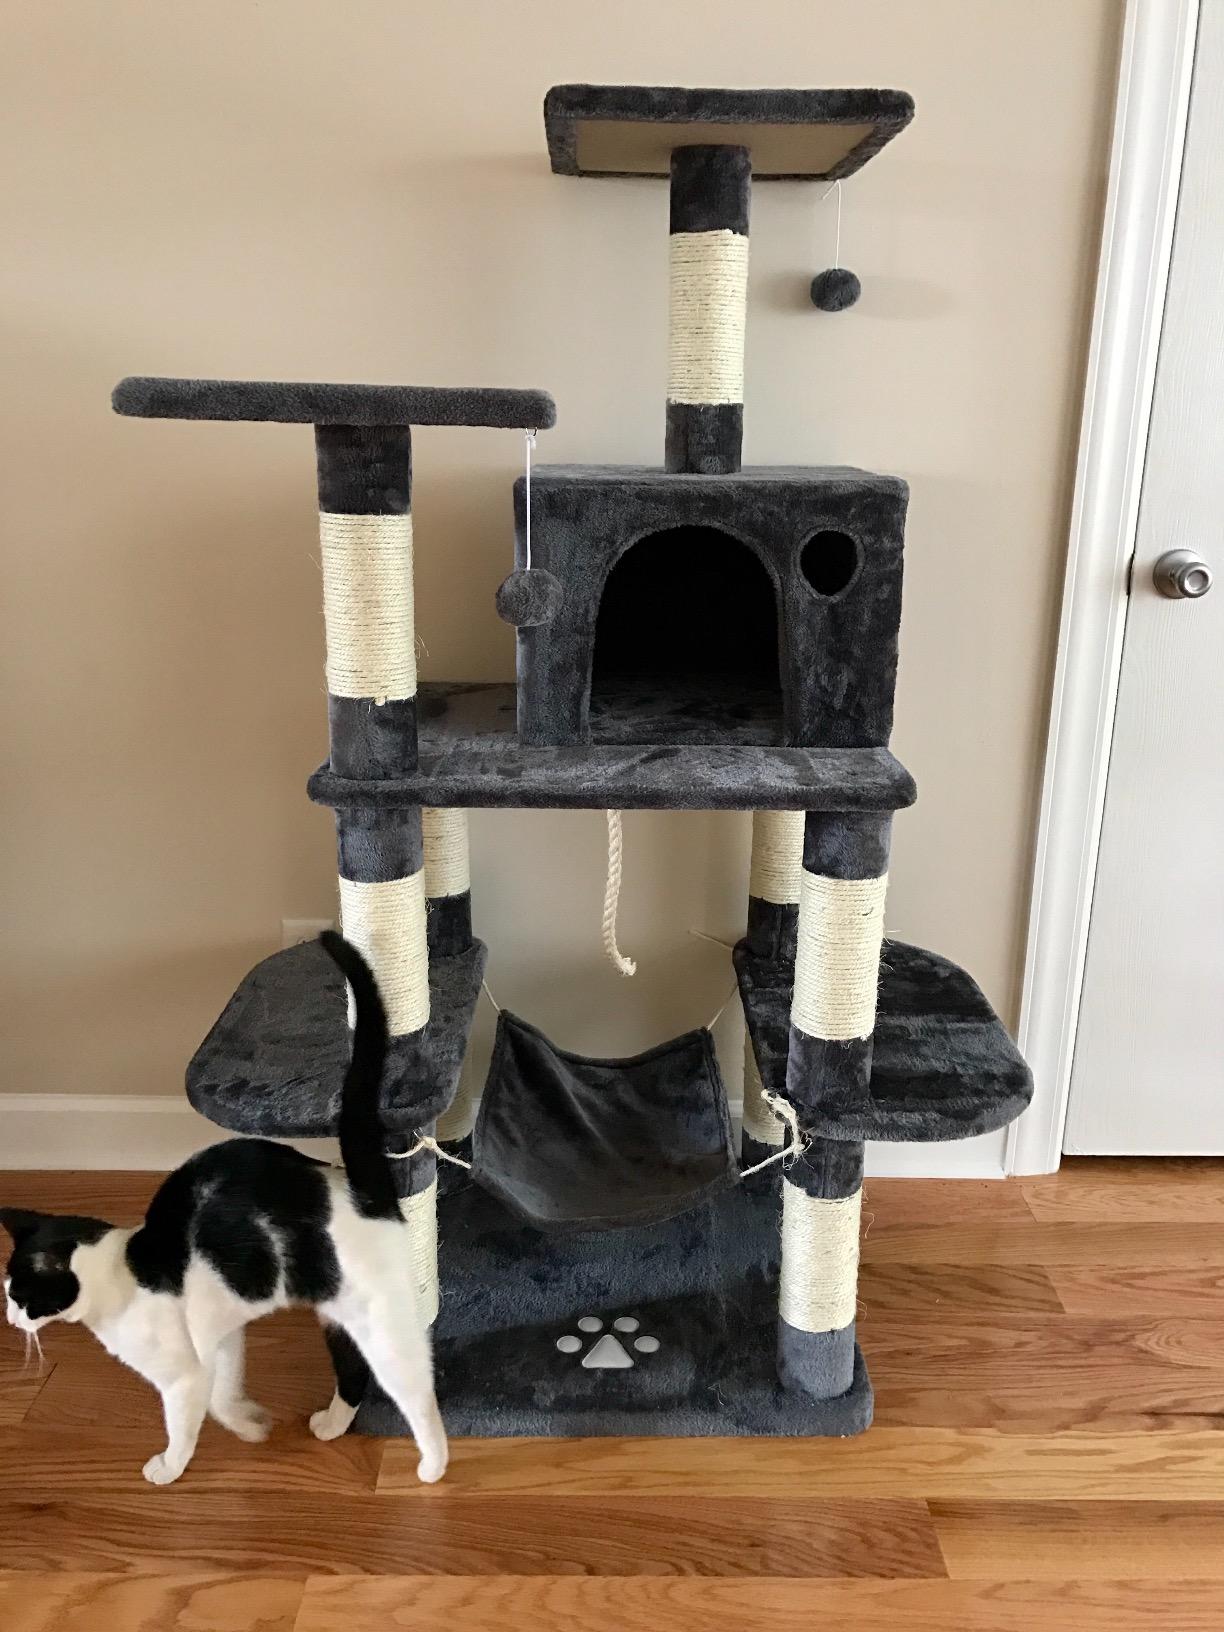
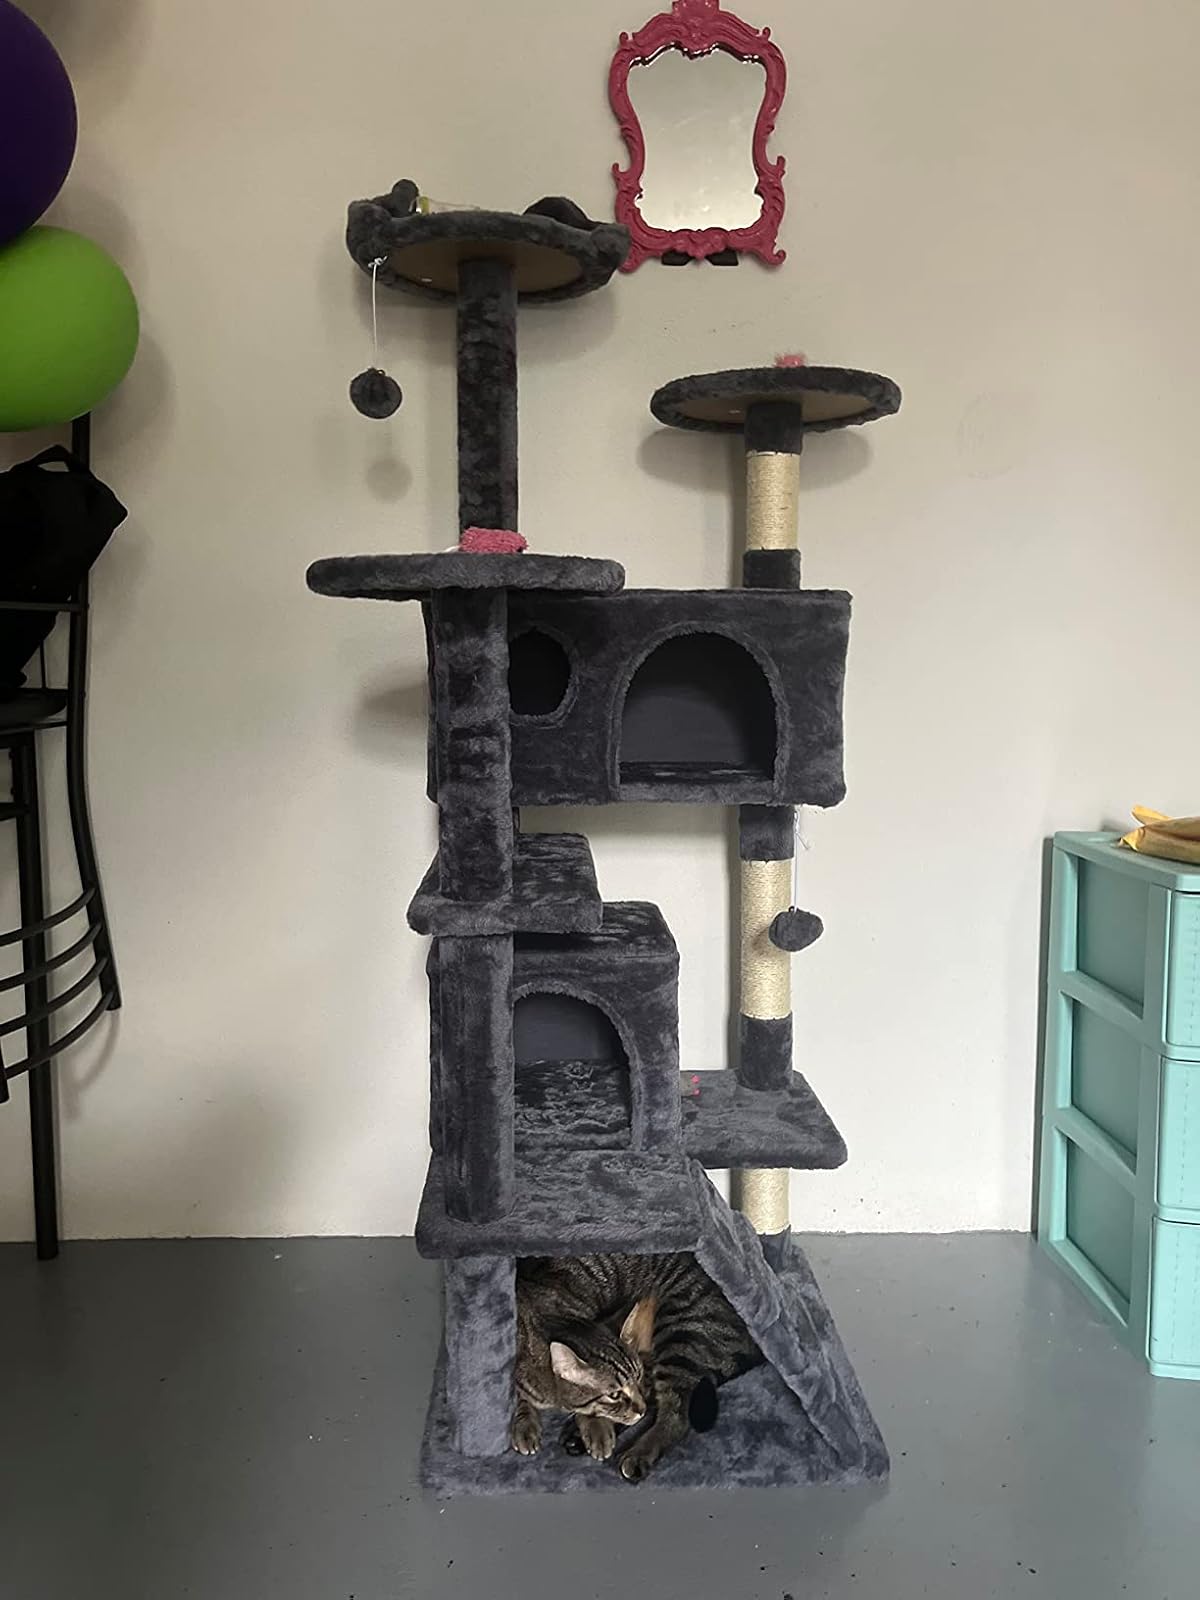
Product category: items_cat tree
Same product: no